T. Lawrence Dale

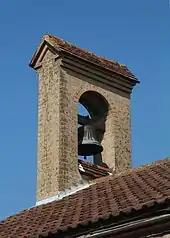
Bell-gable of St Alban the Martyr parish church, Oxford (1933)

Like Charles Ponting (1850–1932) to whom he had been articled, Dale's ecclesiastical architecture was strongly Anglo-Catholic. However, whereas Ponting continued to work in the Gothic Revival idiom long after it had passed out of fashion, Dale adopted Italianate architecture for his churches.